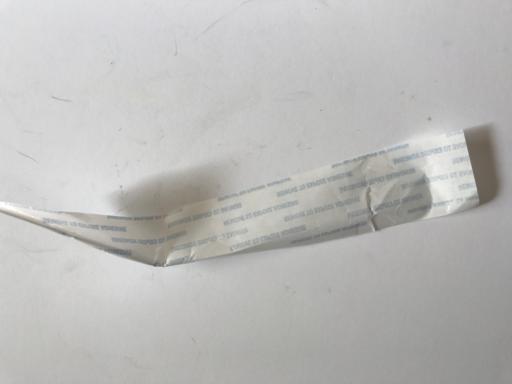
Waste category: paper